Tilyar Lake

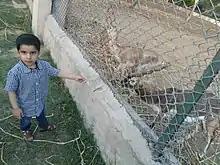
Antelope enclosure in Mini Zoo.

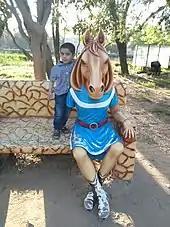
Horse mascot at Tilyar lake complex Inside Mini Zoo.

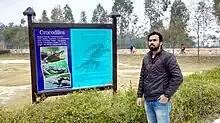
Crocodile enclosure signboard along with detailed classification inside Mini zoo.

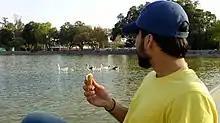

Tilyar Lake is one of the major tourist attractions in the Indian state of Haryana. It is from New Delhi on the Delhi – Fazilka highway and is located close to the city of Rohtak in Haryana.